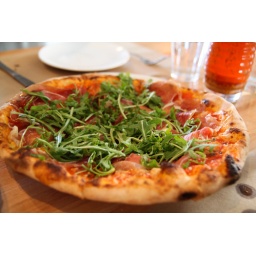
Day 343: Amazing brick oven pizza at Diavola Pizzeria in Geyserville, CA